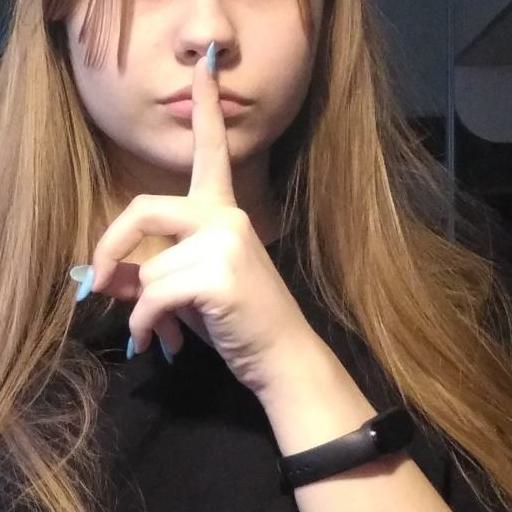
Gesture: mute